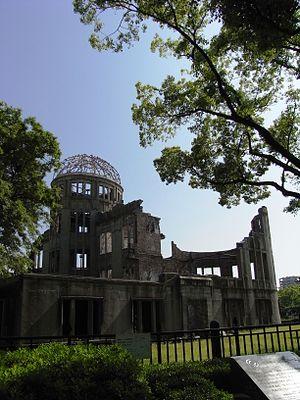
Naka est l'un des huit arrondissements de la ville d'Hiroshima au Japon. Il est situé au sud de la ville.